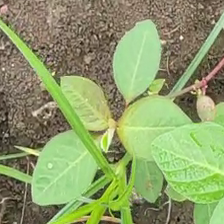
Weed species: Moti_dudhi(Euphorbia_geneculata_L)